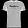
Label: T - shirt / top